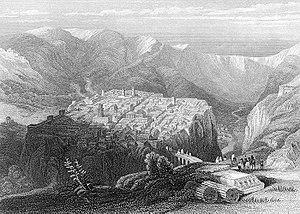
Ahmed Ben Mohamed Chérif, aussi connu sous le nom d'Ahmed Bey ou Hadj Ahmed Bey, né en 1786, à Constantine, et mort le 30 août 1851, à Alger, est le dernier bey de Constantine dans la régence d'Alger, de 1826 à 1848. Il est le successeur de Mohamed Menamenni Bey ben Khan.
La famille Lefgoun, ou Ben el-Fegoun, est une ancienne grande famille citadine constantinoise, qui a joué un rôle important à Constantine durant la période ottomane, quand cette ville était le siège du beylik de l'Est de la régence d'Alger. Lors de l'introduction de l'état-civil en Algérie, le nom a été transformé et transcrit en Bencheikh-el-Fegoun.
L’expédition de Constantine de 1837, en Algérie, est décidée par Louis-Philippe Iᵉʳ et le chef de son gouvernement, le comte Molé, à l'été de 1837 à un moment où, avec la consolidation de la monarchie de Juillet et le rétablissement de la prospérité économique, le roi envisage une dissolution de la Chambre des députés. Comme Charles X en 1830 avec l'expédition d'Alger, le roi des Français cherche à obtenir un meilleur résultat aux élections en offrant au pays un peu de gloire militaire et en vengeant l'échec de l'expédition de Constantine de 1836.
La Légion étrangère est un corps de l'Armée de terre française disposant d'un commandement particulier et comportant plusieurs spécialités : infanterie, cavalerie, génie et troupes aéroportées. La Légion est également indépendante du point de vue de son recrutement.
Constantine, est une commune du nord-est de l'Algérie, chef-lieu de la wilaya de Constantine. Comptant plus de 448 000 habitants, cette métropole est la troisième ville la plus peuplée du pays. Le Grand Constantine s'étale sur un rayon d'une quinzaine de kilomètres sous forme d'une agglomération comprenant une ville mère et une série de satellites. L'agglomération de Constantine comptait 943 112 habitants en 2015, dont seulement 54 % habitent dans la commune de Constantine.